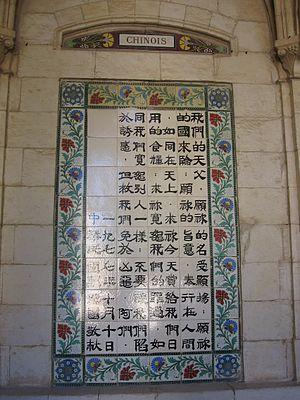
L’église du Pater Noster est un édifice religieux catholique sis sur le mont de l'Ascension, à Jérusalem-Est, en Terre sainte. Elle est aussi appelée Éléona. Cette église est construite sur le site où, d'après la tradition, Jésus enseigna à ses disciples le Notre Père. Cette tradition est confirmée par les Actes de Jean à Rome, écrits apocryphes du IIIᵉ siècle, et plus tard par Arculfe au VIIᵉ siècle.